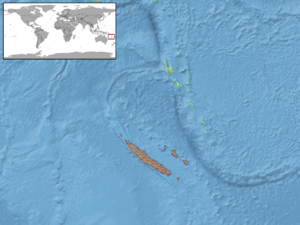
Caledoniscincus atropunctatus, le Scinque de litière tacheté, est une espèce de sauriens de la famille des Scincidae.